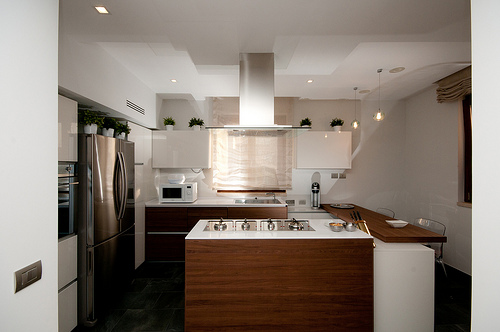
question: 部屋の壁紙は何色ですか？
answer: 白色

question: キッチンの天井にライトはいくつ吊るされていますか？
answer: 2つ

question: キッチンの天井に植物の鉢はいくつ置かれていますか？
answer: 7つ

question: キッチンテーブルには何脚のイスが置かれていますか？
answer: 2つ

question: 冷蔵庫のカラーは何色ですか？
answer: シルバー

question: 冷蔵庫は何ドアですか？
answer: 3ドア

question: ガスコンロはいくつ設置されていますか？
answer: 4つ

question: 写真の場所はどこですか？
answer: キッチン